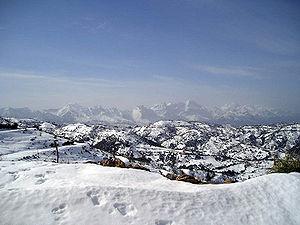
Montagnes enneigées de Kabylie.
Le tourisme en Algérie est un secteur économique de ce pays. Il s'agit d'une activité importante, aussi bien pour les Algériens qui choisissent d'y passer leurs vacances, que pour les étrangers qui viennent y faire un séjour. L'Algérie est le pays le plus grand du continent africain et le 10ᵉ pays le plus grand au monde en superficie totale. Situé en Afrique du Nord, une des principales attractions touristiques est le Sahara, le plus grand désert au monde. Quelques dunes de sables peuvent atteindre 180 mètres de hauteur.
L'Algérie, est un pays constitué d'une multitude de reliefs. Le nord est sillonné d'ouest en est par une double barrière montagneuse avec des chaînes telles que le Dahra, l'Ouarsenis, le Hodna, les chaines de Kabylie et l'Aurès. Le sol est couvert de nombreuses forêts au centre, vastes plaines à l'est et le Sahara qui représente à lui seul 84 % du territoire. La superficie du pays est la plus grande d'Afrique, avec 2 381 741 km².
La Kabylie est une région historique située dans le Nord de l'Algérie, à l'est d'Alger.
L'Algérie ; et arabe algérien : الدزاير, الجازاير ou لدزاير ; en tamazight et tifinagh ⴷⵣⴰⵢⵔ est un pays d’Afrique du Nord faisant partie du Maghreb. Depuis 1962, elle est nommée en forme longue République algérienne démocratique et populaire, abrégée en RADP. Sa capitale est Alger, la ville la plus peuplée du pays, dans le Nord, sur la côte méditerranéenne.